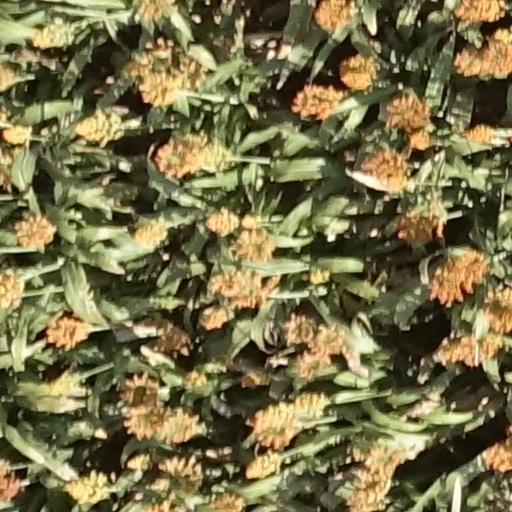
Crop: sorghum